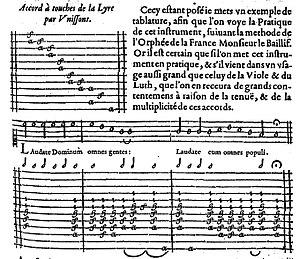
Motet de Henry le Bailly en tablature de lyre (Paris, 1636).
Henry Le Bailly [Le Baillif, de Bailly] est un chanteur, compositeur, joueur de luth et de lyre actif sous le règne de Louis XIII. Il fut de 1622 à sa mort surintendant de la musique de la chambre du roi.